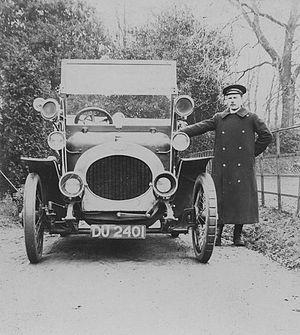
Un chauffeur de maître est le conducteur automobile d'une personne importante, par exemple de personnalités politique, du spectacle, du monde des affaires ou autres.